Komaba Campus, University of Tokyo

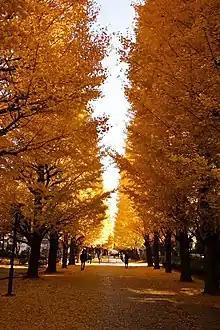
Komaba I campus in Autumn

The Komaba Campus, University of Tokyo is one of the three main Tokyo campuses of the University of Tokyo. It is divided into two sections; Komaba I and II. The former is home to the College of Arts and Sciences, the Department of Mathematics of the Faculty of Science, and their affiliated graduate school (the Graduate School of Arts and Sciences and the Graduate School of Mathematical Sciences respectively). The latter does not offer undergraduate programmes and is mainly used by the Research Centre for Advanced Science and Technology (RCAST) and the Institute of Industrial Science (IIS).